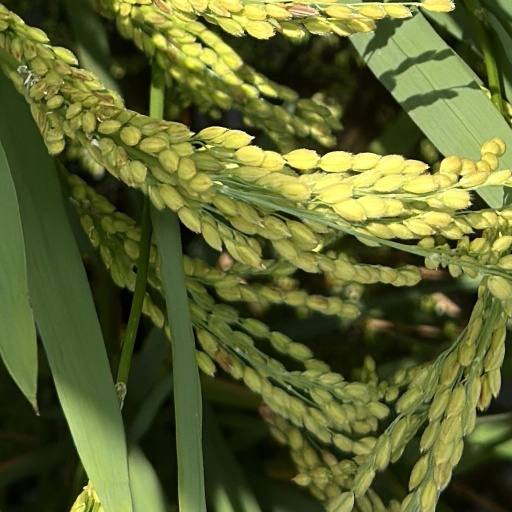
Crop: rice